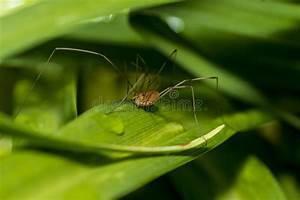
spider